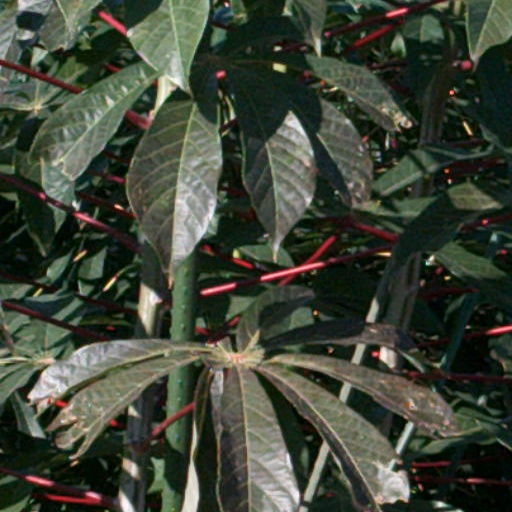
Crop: cassava